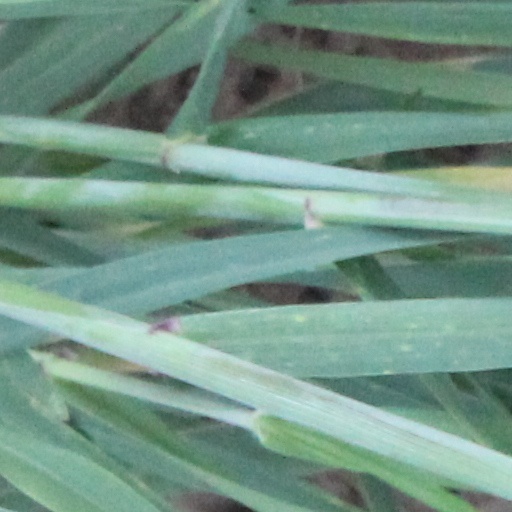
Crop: wheat